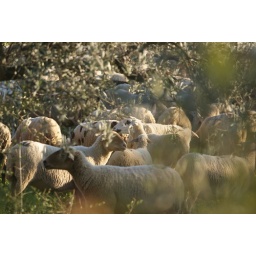
Sheep grazing in the field next to our house